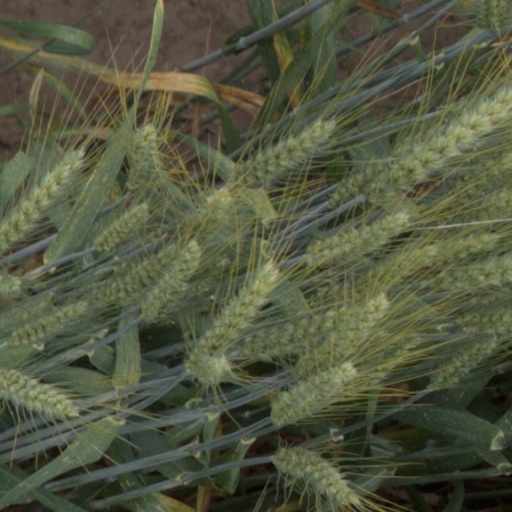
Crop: wheat